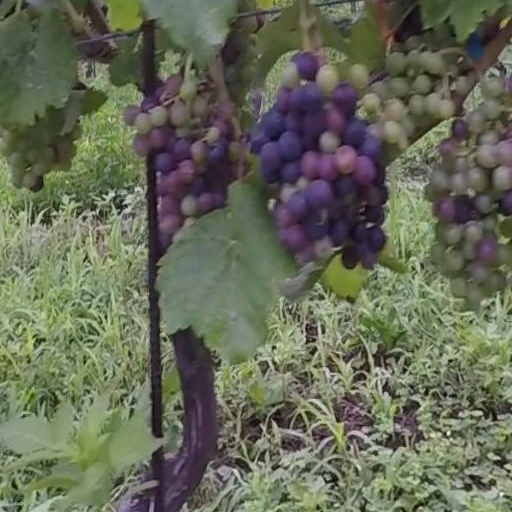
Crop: grape